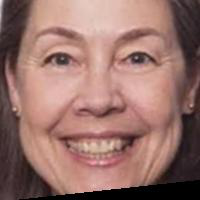
Age group: age 41-55